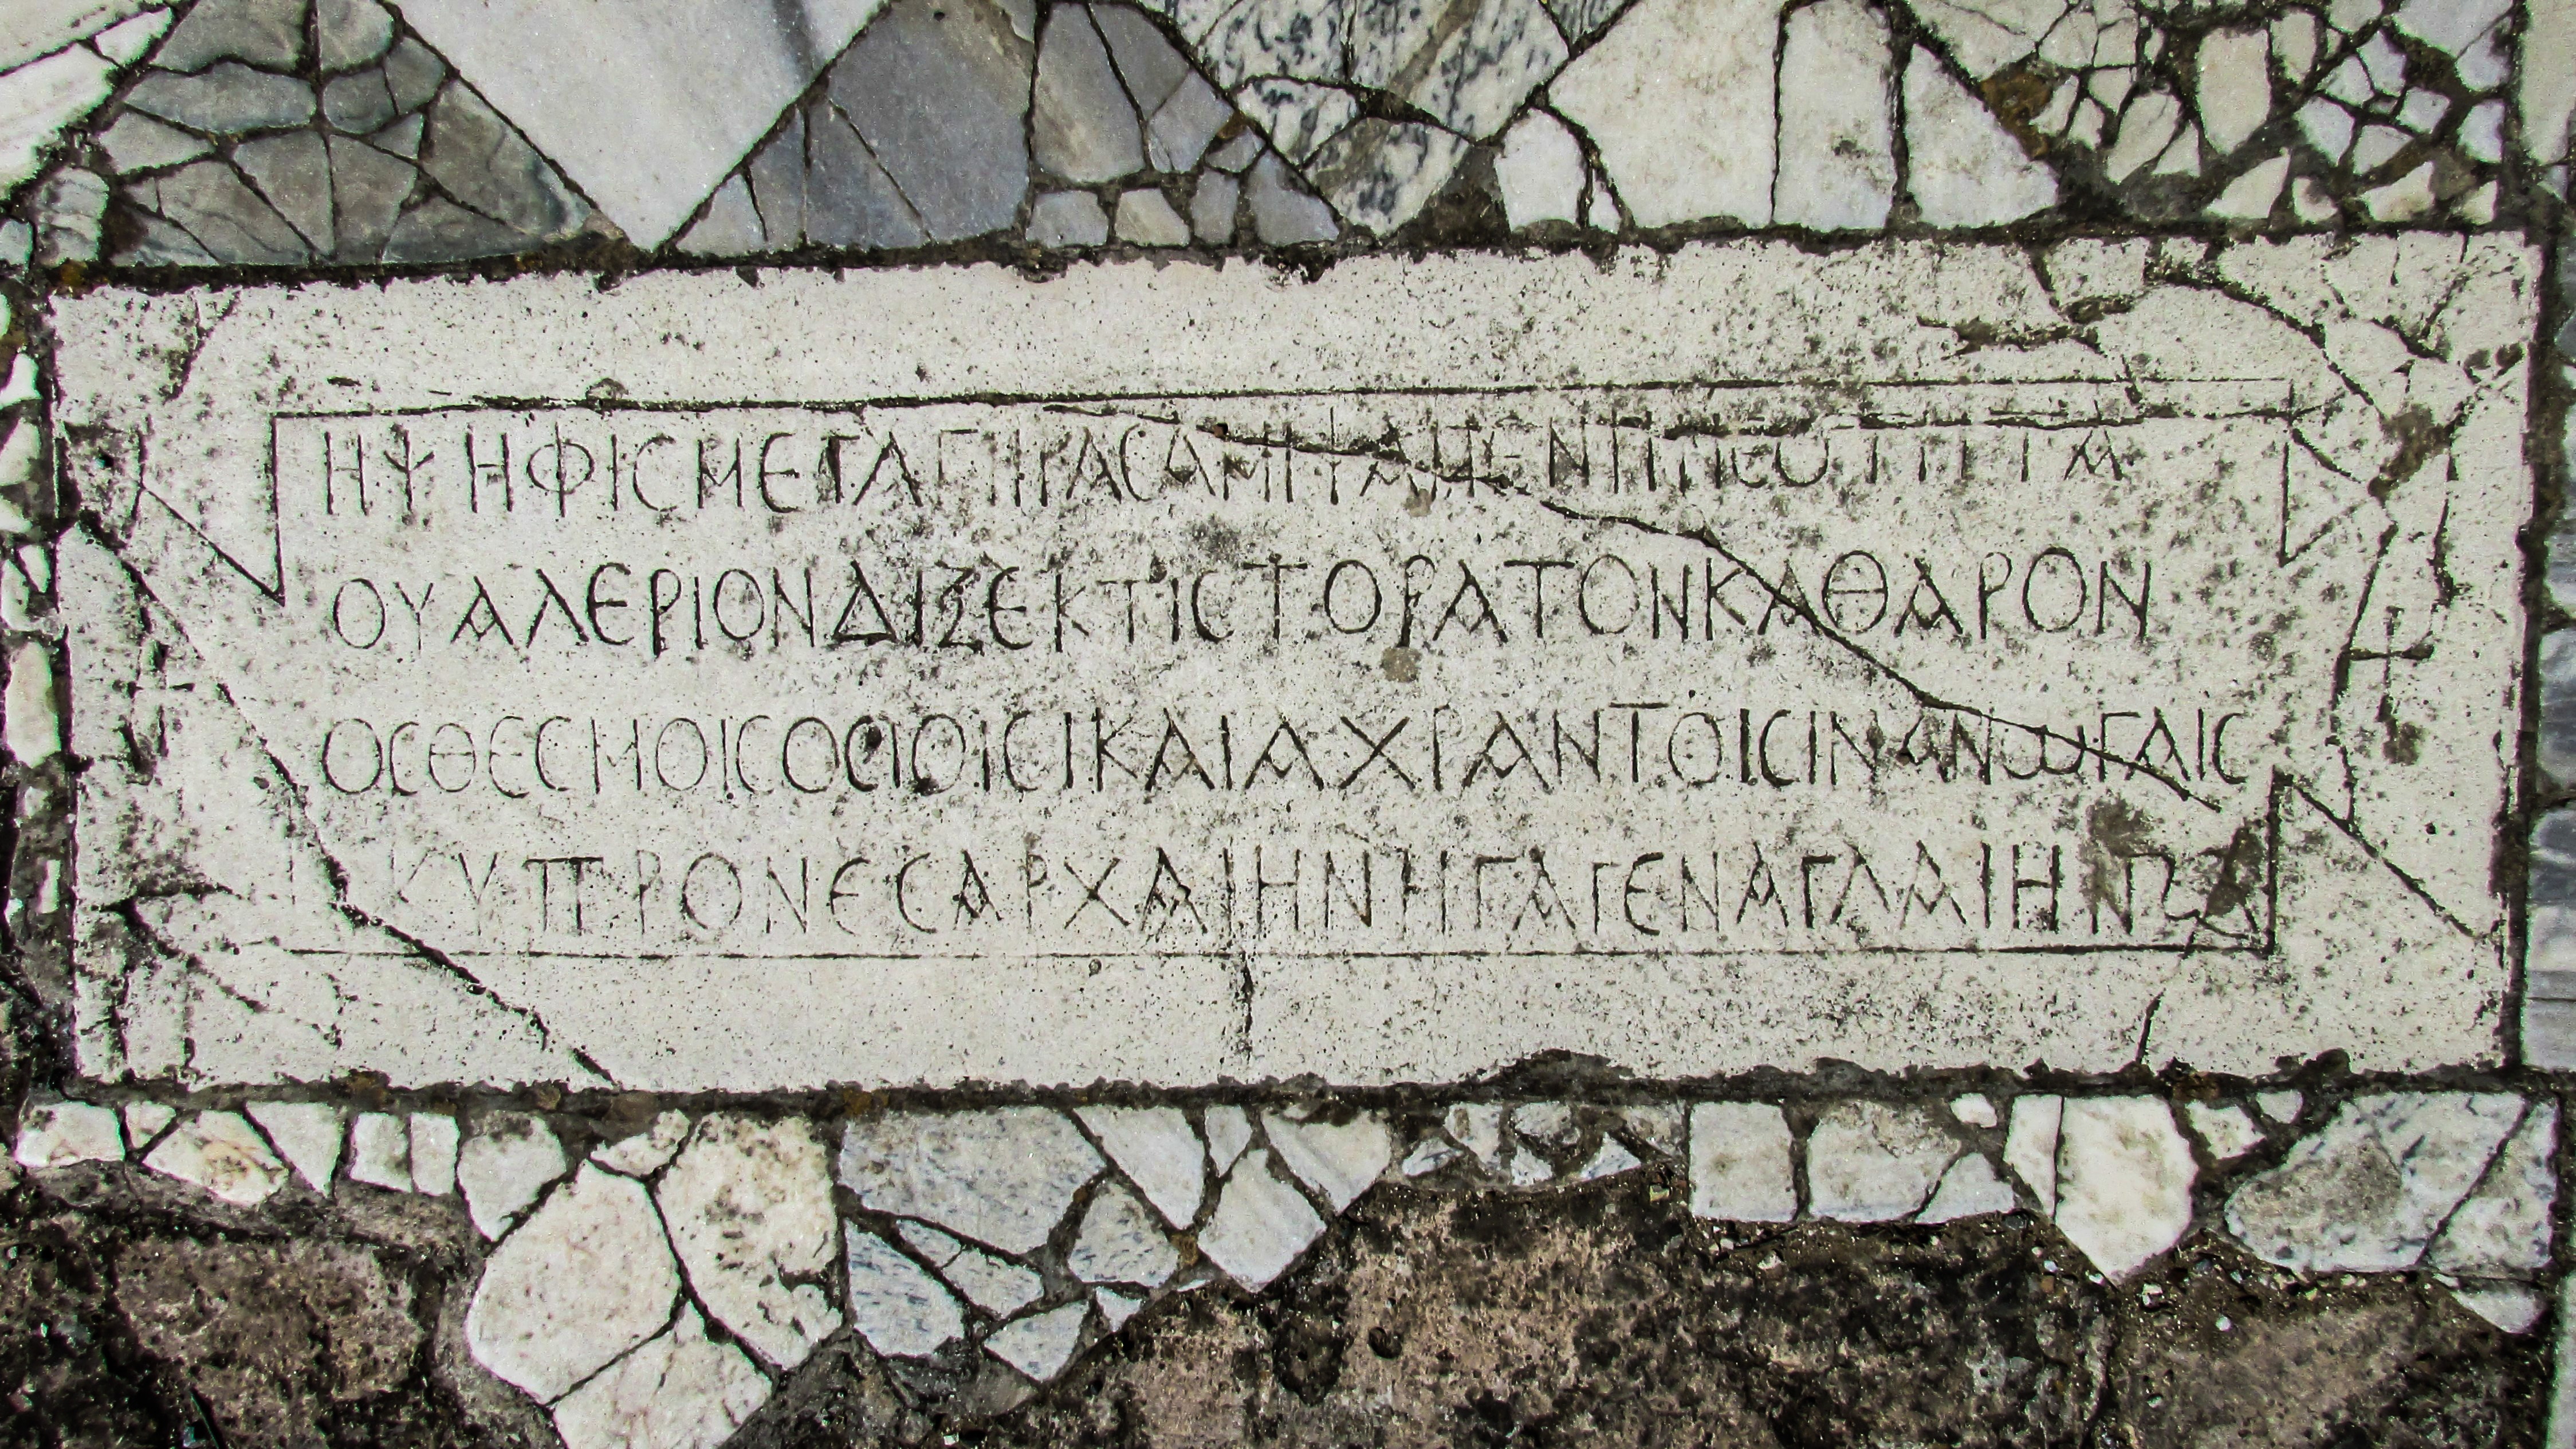
floor, wall, sign, greek, soil, landmark, cemetery, tourism, grave, memorial, archaeology, mosaic, headstone, culture, cyprus, archaeological, salamis, famagusta, ancient history